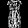
Label: Dress